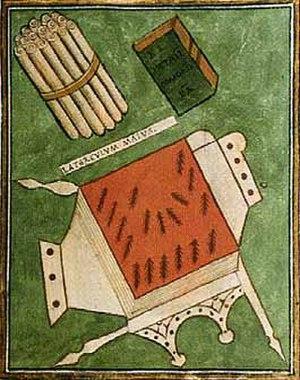
Du latin primicerius, le titre de primicier désignait dans l’Empire romain tardif et dans l’Empire byzantin certains dignitaires de la cour ainsi que certains chefs de départements dans l’administration civile et militaire. Il fut aussi utilisé dans l’Église pour désigner les supérieurs de certaines églises ou chapitres ainsi que les responsables de divers groupes comme les chantres ou les lecteurs.